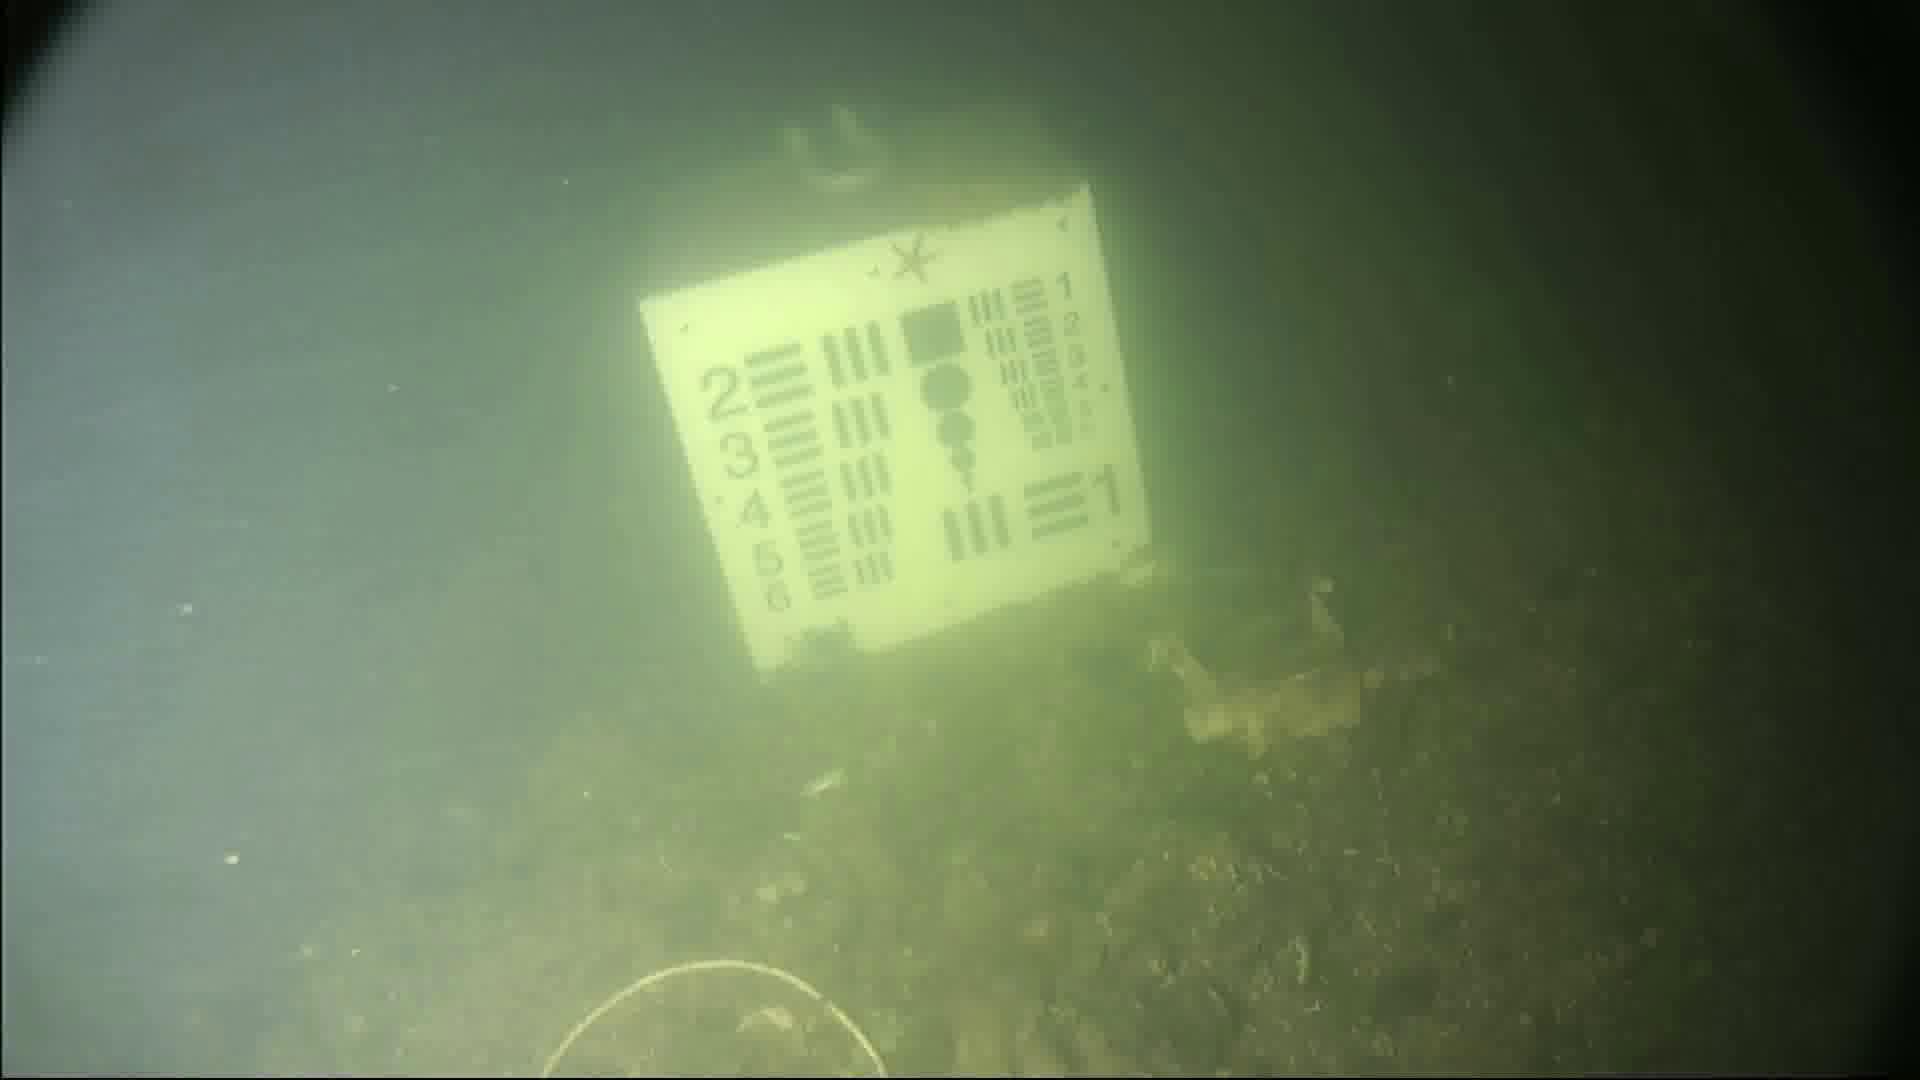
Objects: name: starfish
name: crab